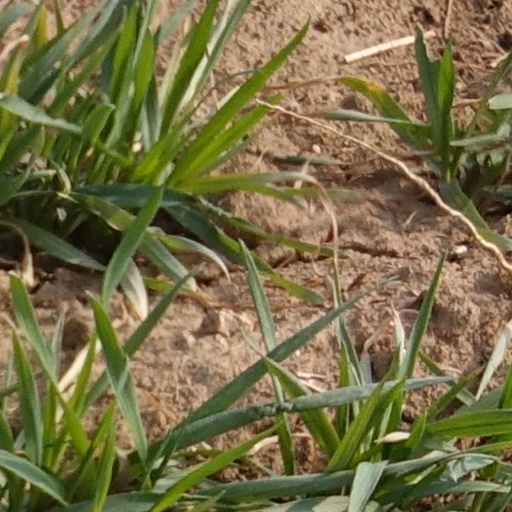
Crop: wheat